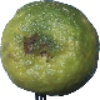
Label: limes